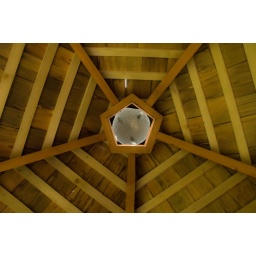
If you look through the hole in the roof you can see the sky